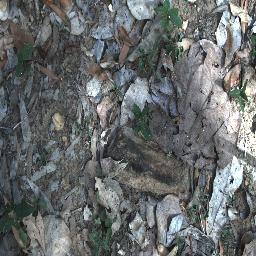
Label: negative